Bulgarian People's Army

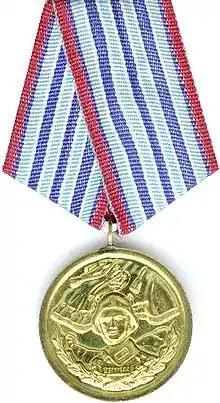
Medal for Ten Years of Service in the BNA

The BNA's manpower by the time the People's Republic was dissolved reached 120,000 men, most who were conscripts. The combined strength of the Army, Navy, Air Force, Air Defense Forces, Missile Forces, plus the strength of the People's Militia and the Border Troops reached 150,000 in 1988. The combined strength of all of the forces was 325,000 in 1989.